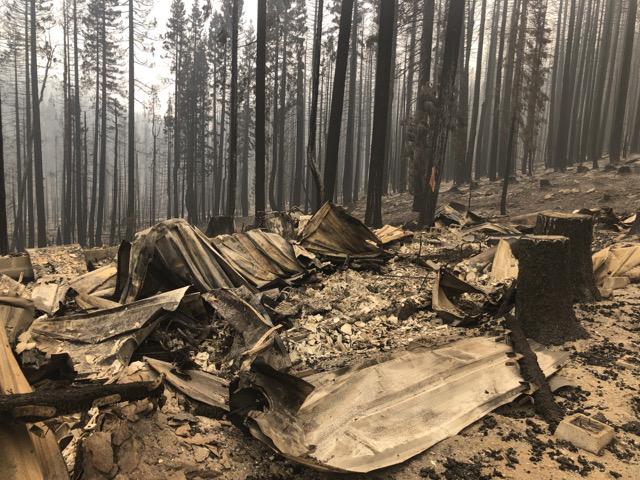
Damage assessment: destroyed